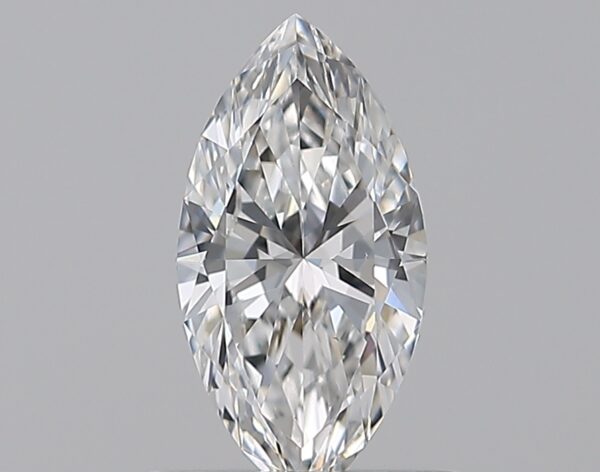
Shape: marquise
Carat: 0.53
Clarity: VS1
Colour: F
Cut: EX
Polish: EX
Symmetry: VG
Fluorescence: N
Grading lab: GIA
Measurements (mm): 8.45 x 4.29 x 2.52